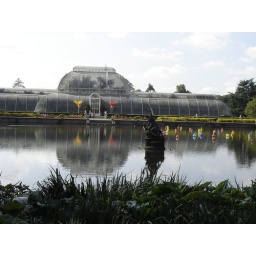
blown glass trees and floating ornaments of a Dale Chilhouly exhibit in Kew gardens, London.